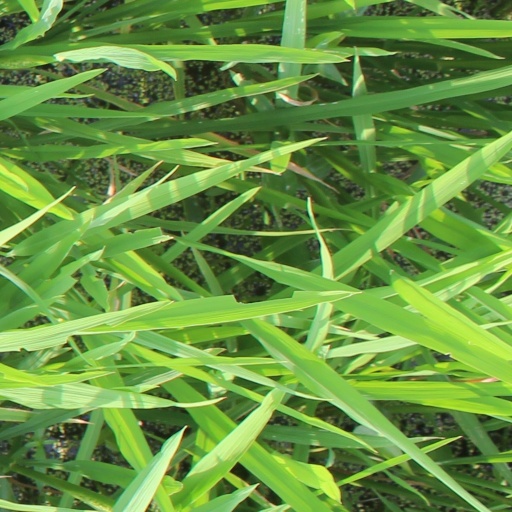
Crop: rice